Zangon Kataf

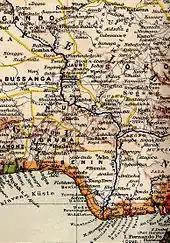
Zangon Kataf labelled "Sango Katab" in an 1889 German map

Following the creation Kaduna and Katsina from the old North-Central State in 1989, Zangon Kataf LGA was also created from the old Kachia LGA in the same year.